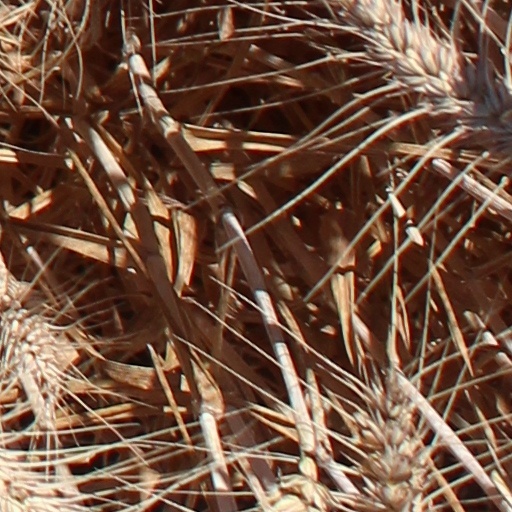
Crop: wheat